Dorothy Christian Hare

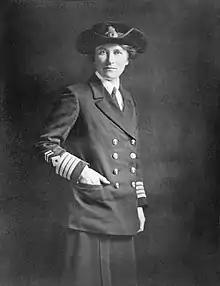
Hare in the Women's Royal Navy Service

Dorothy Christian Hare, CBE (14 September 1876 – 19 January 1967) was an English physician. She joined the Royal Army Medical Corps and Women's Royal Naval Service during the First World War where she became concerned about the treatment of venereal disease in women. Upon returning to England she established two hostels to improve conditions for such cases. Following a career at the Royal Free Hospital and the Elizabeth Garrett Anderson Hospital she became the third woman and first female general physician to be elected a fellow of the Royal College of Physicians.